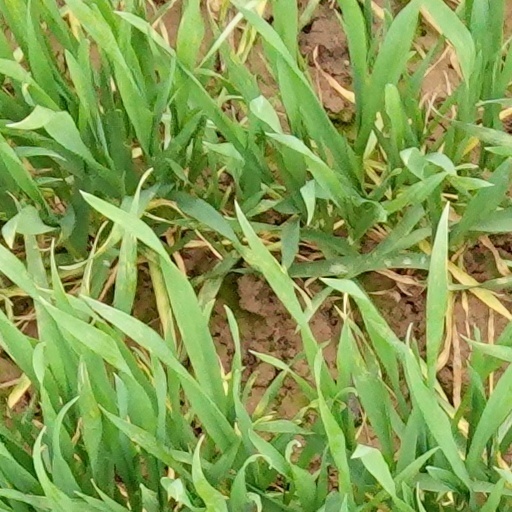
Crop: wheat